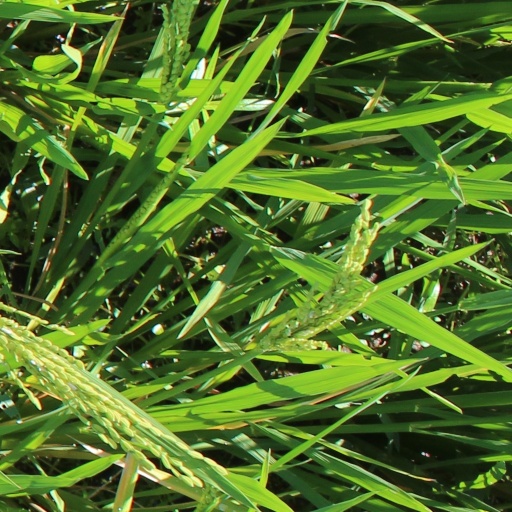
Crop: rice